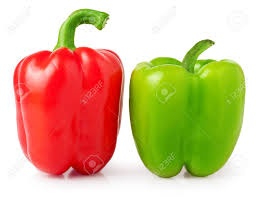
Label: capsicum